Harris Jayaraj

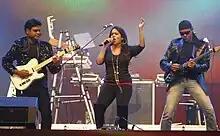
Harris performing live

In 2011, Harris announced his first musical world tour titled "Harris on the Edge". The tour featured live performance of Harris all over the world accompanied by a troupe of Tamil playback singers, including Karthik, Haricharan, Chinmayi, Tippu, Harini, Naresh Iyer, Harish Raghavendra, Krish, Aalap Raju, KK, Benny Dayal, Andrea, Suvi Suresh, Sunitha Sarathy, Srilekha Parthasarathy and Shweta Mohan and international musicians and dancers. The event was coordinated by "Techfront" and was directed by A. L. Vijay. The tour kick started in Chennai on 8 October 2011, and later continued in Coimbatore on 23 December 2011 and in Dubai on 4 February 2012. The whole tour was covered by Jaya TV.